Woodward–Hoffmann rules

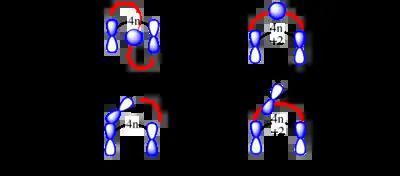
In [1,j]-sigmatropic rearrangements if 1+j = 4n, then supra/antara is thermally allowed, and if 1+j = 4n+2, then supra/supra or antara/antara is thermally allowed.

One of the most prevalent classes of sigmatropic shifts is classified as [1,"j"], where "j" is odd. That means one terminus of the σ-bond migrates ("j" − 1) bonds away across a π-system while the other terminus does not migrate. It is a reaction involving "j" + 1 electrons: j − 1 from the π-system and 2 from σ-bond. Using FMO analysis, [1,"j"]-sigmatropic rearrangements are allowed if the transition state has constructive overlap between the migrating group and the accepting p orbital of the HOMO. In [1,"j"]-sigmatropic rearrangements if "j" + 1 = 4"n", then supra/antara is thermally allowed, and if "j" + 1 = 4"n" + 2, then supra/supra or antara/antara is thermally allowed.